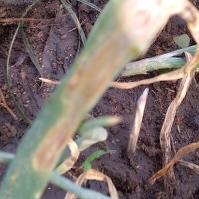
Crop: Onion
Condition: alternaria-d